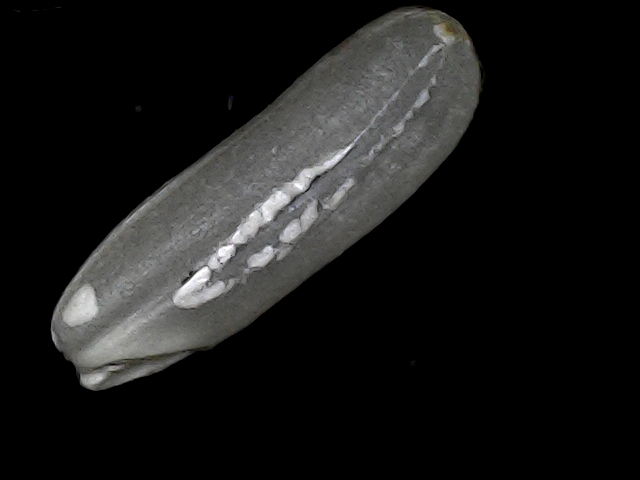
Rice variety: BD30